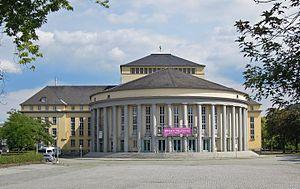
Sarrebruck est la capitale fédérale du Land de la Sarre, le plus petit État allemand — villes-Länder exceptées — en surface et en population, quoique très densément peuplé, et une des seize capitales fédérales de la République fédérale d'Allemagne.